Trabecular bone score

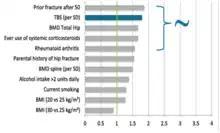
Relative Risk of TBS expressed by standard deviation and compared with relative risks of major clinical risk factors for fracture

The trabecular bone score is a textural parameter that can be applied to DEXA, which quantifies the local variations in gray level. TBS is derived from the evaluation of the experimental variogram, obtained from the grayscale DEXA.